Mario Scelba

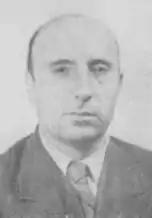
Mario Scelba in 1946

During the 1930s Scelba became a close friend of Alcide De Gasperi, former leader of the People's Party after Sturzo's exile. Along with De Gasperi, he collaborated in the drafting of the "Reconstructive Ideas of Christian Democracy", the first programmatic document of the future party, which was published in July 1943. Scelba was part of the committee which led the new party, known as the DC, during the German occupation. He was also arrested by the Nazis but was released within three days. After the liberation of Rome in June 1944, he joined the executive committee of the new party. In the interregional congress of the DC, held in Naples on 29 and 30 July 1944, Scelba was elected to the party's national council, which appointed De Gasperi as new secretary. Scelba was instead appointed deputy secretary.